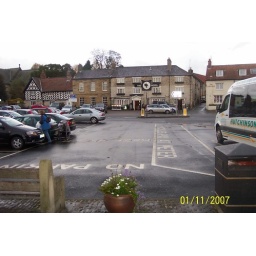
A view of the market place from near the clock tower.